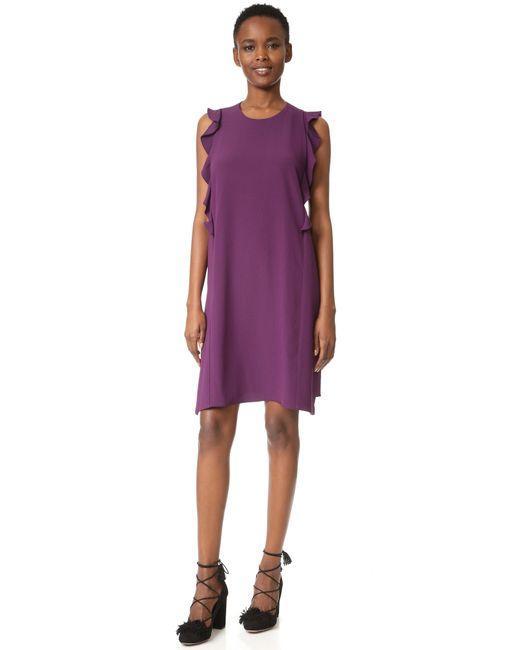
violettes ärmelloses Midikleid mit Schlagdetails